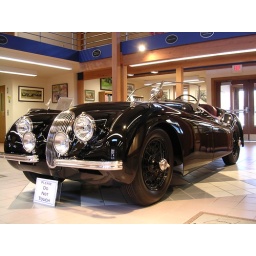
a very shiny car in the car museum in my hometown of upstate NY.